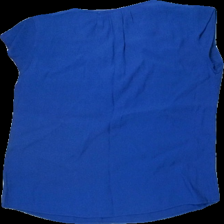
View: back
Type: Tank top
Category: Ladies
Brand: Flash
Colors: Blue
Material: 100% viskos
Cut: V-collar
Size: S
Season: All
Price range: 50-100
Recommended usage: Reuse
Description: linne